Europa (moon)

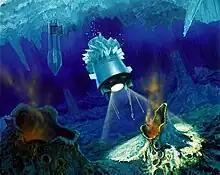
Artist's concept of the cryobot and its deployed "hydrobot" submersible

Europa receives thermal energy from tidal heating, which occurs through the tidal friction and tidal flexing processes caused by tidal acceleration: orbital and rotational energy are dissipated as heat in the core of the moon, the internal ocean, and the ice crust.